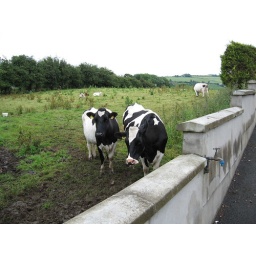
Cows who lived in the field next to the house in Letterkenny